Me and You (novel)

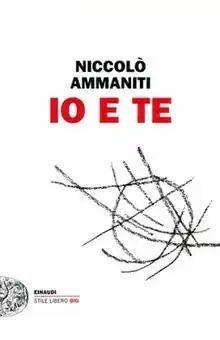
First edition (Italian)

Me and You is a novel by Niccolò Ammaniti.